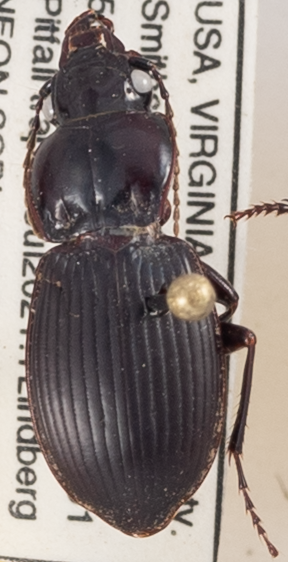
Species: Cyclotrachelus sigillatus
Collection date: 2021-07-01
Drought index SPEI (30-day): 0.192
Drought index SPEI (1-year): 0.174
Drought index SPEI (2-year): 0.022